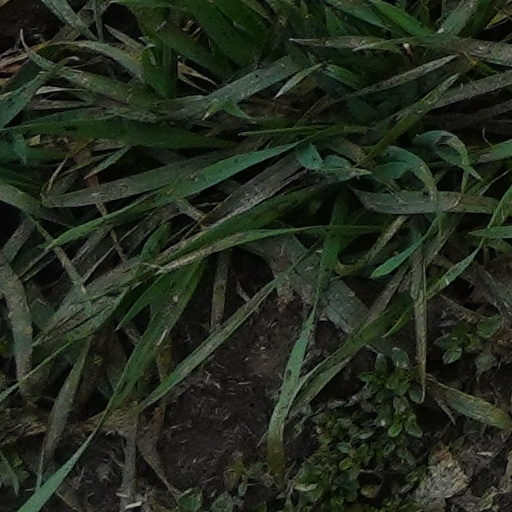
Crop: wheat